Japanese honorifics

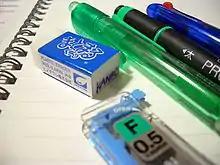
on an eraser

Although "-kun" is generally used for boys, it is not a hard rule. For example, "-kun" can be used to name a close personal friend or family member of any gender. In business settings, young female employees are addressed as "-kun" by older men of senior status. It can be used by male teachers addressing their female students.